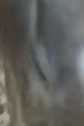
Face region: eyes (orbital_tightening_and_eye_area)
Pain indicator: obviously_present